Which point is corresponding to the reference point?
Reference image:
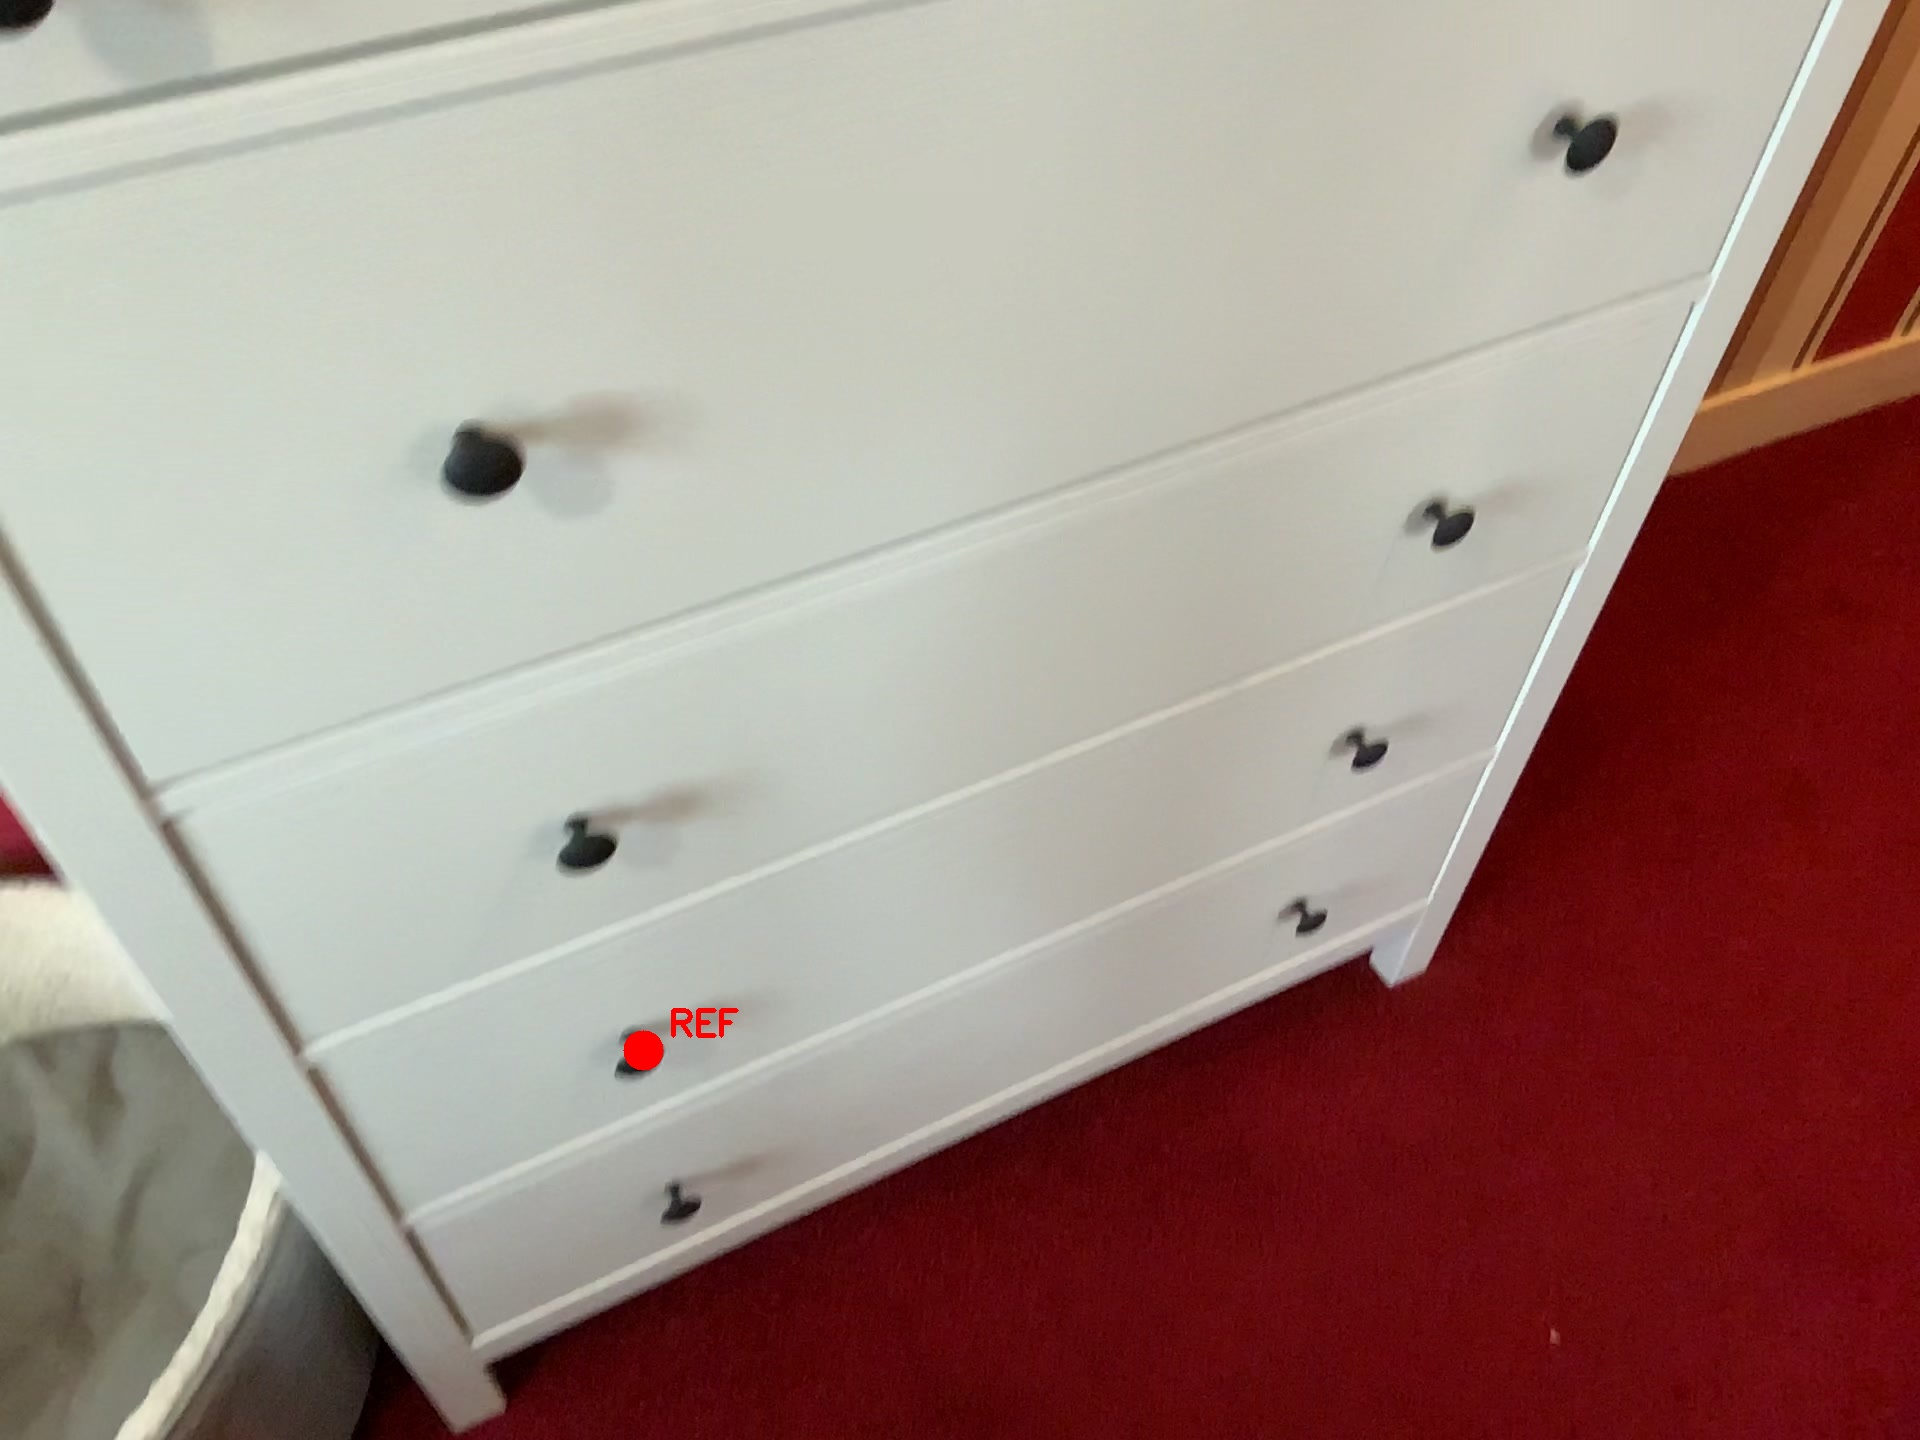
Option image:
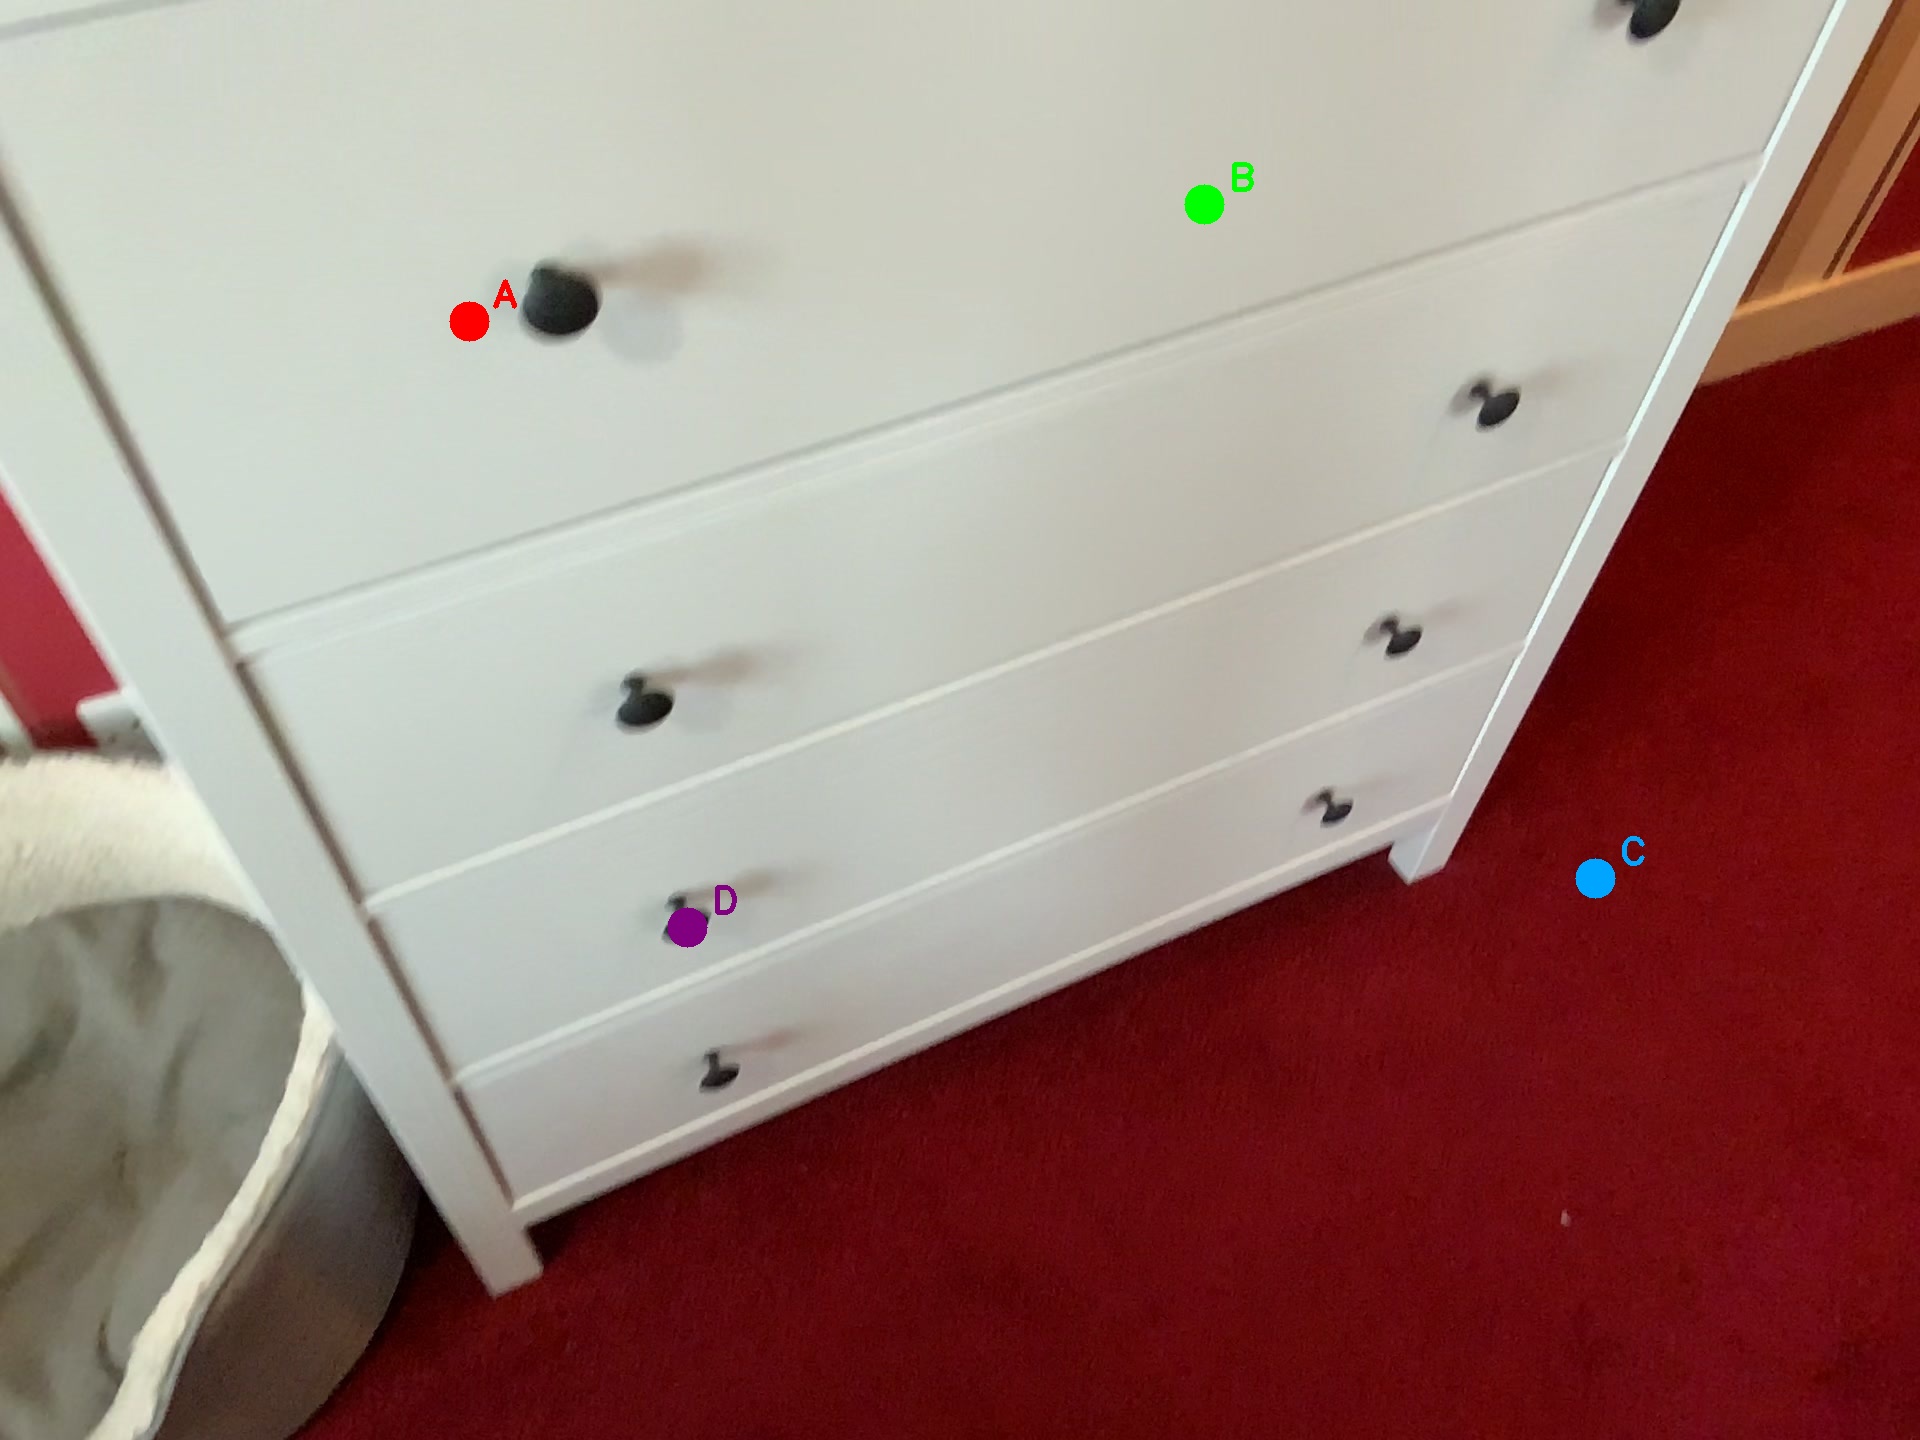
Choices:
Point A
Point B
Point C
Point D
Answer: (D)